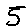
Label: 5